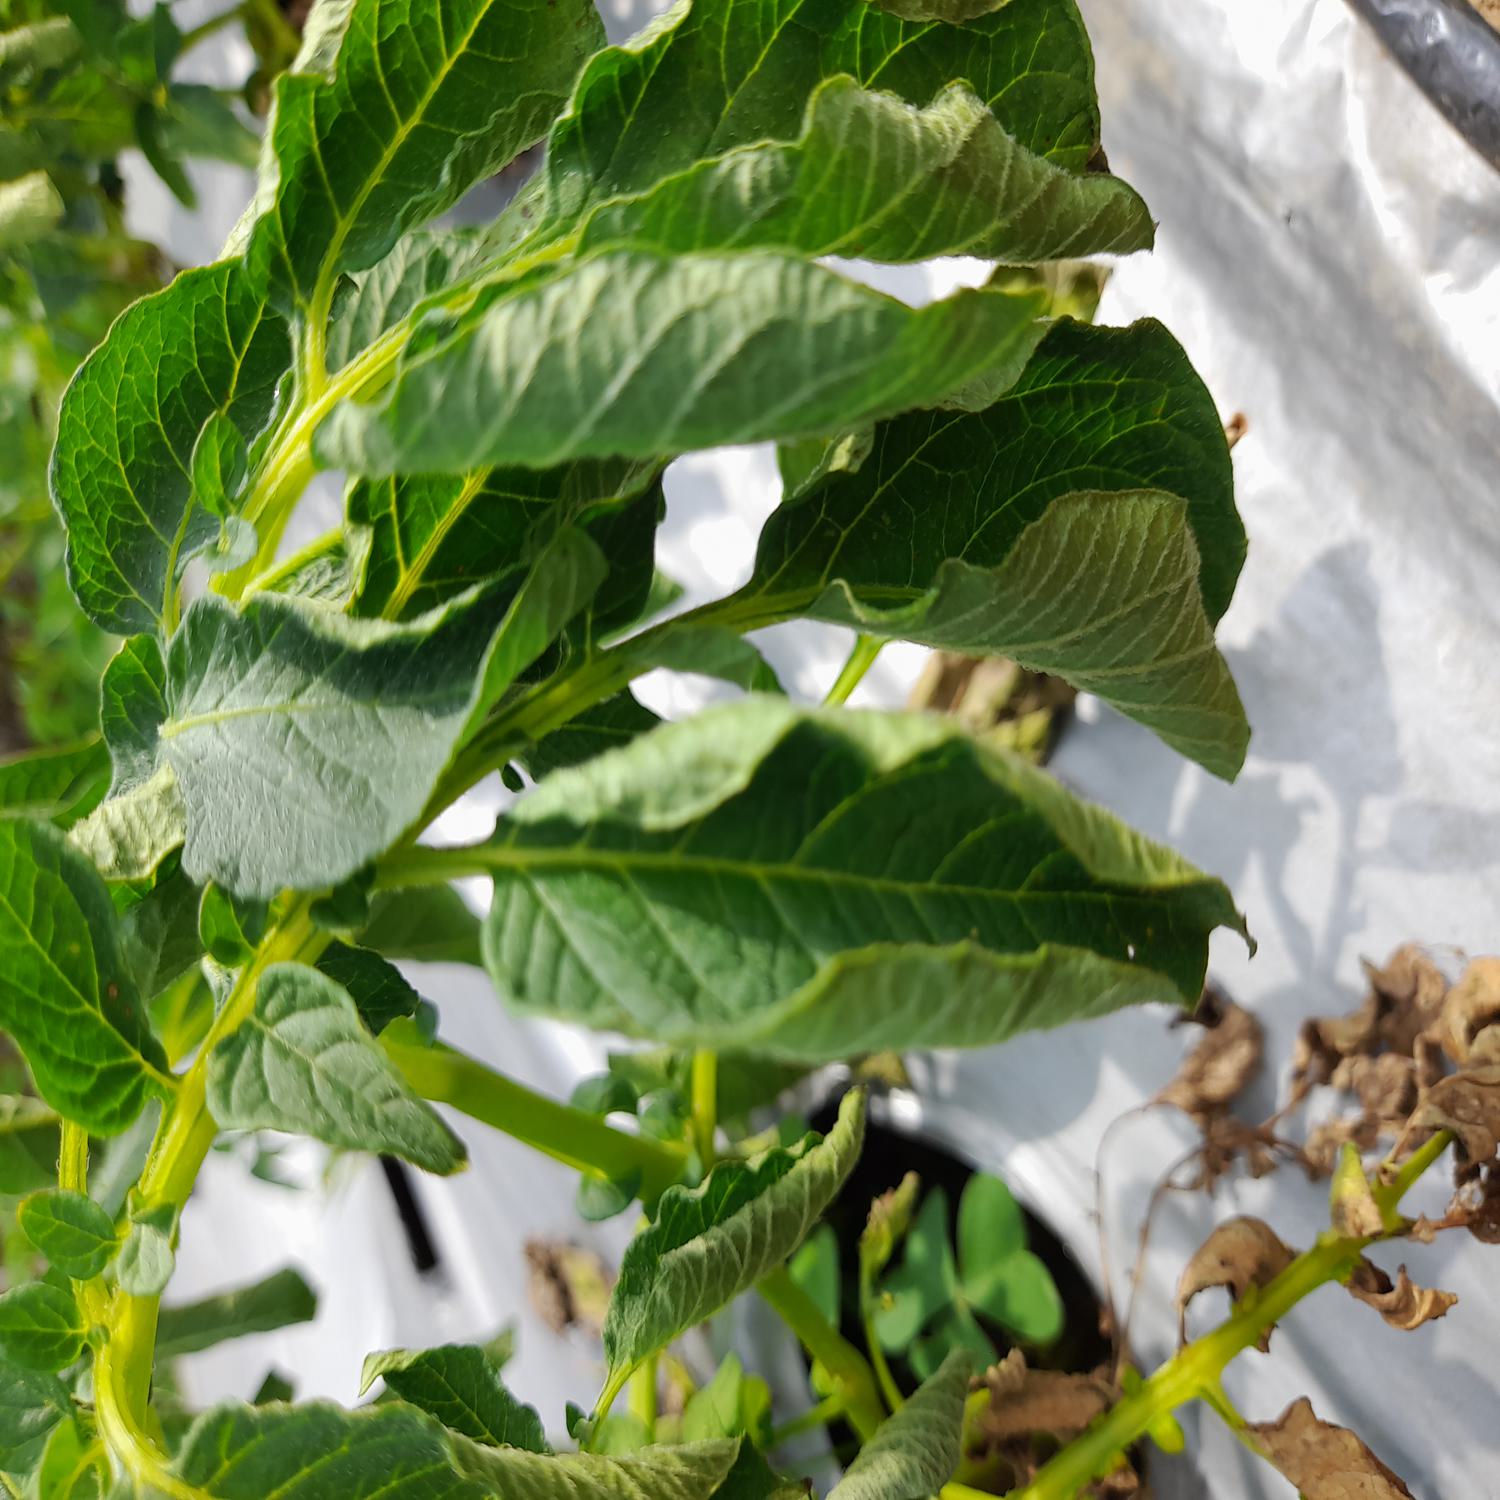
Etiqueta: Pudricion_Parda